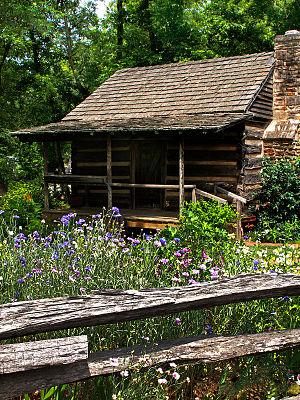
La ville américaine de Clarkesville est le siège du comté de Habersham, dans l’État de Géorgie. Lors du recensement de 2010, sa population s’élevait à 1 733 habitants.